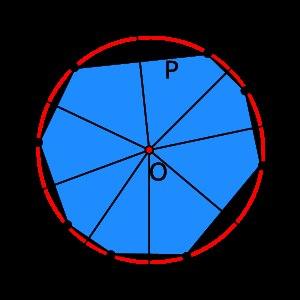
Un point est dit équidistant d'un ensemble d'objets si les distances entre ce point et chaque objet de l'ensemble sont égales.